Vertical integration

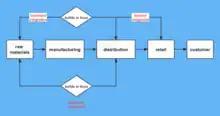
Distinguish between backward integration, forward integration and balanced integration

Disintermediation is a form of vertical integration when purchasing departments take over the former role of wholesalers to source products.